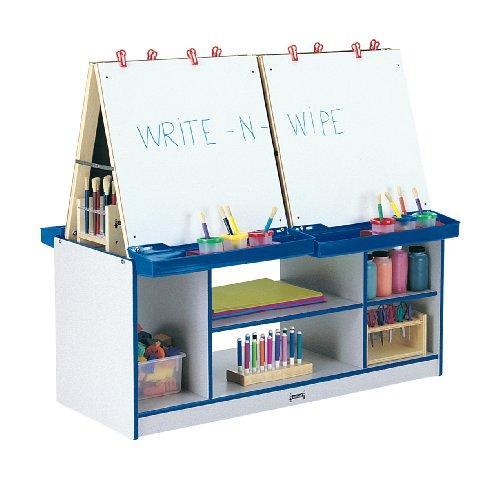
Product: Rainbow Accents 0294JCWW114 4 Station Art Center, Orange
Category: Toys & Games | Arts & Crafts | Easels
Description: Clips and paint tray included.
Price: $266.38
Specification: ASIN:B00ZA1UHGQ|ShippingWeight:123pounds|DateFirstAvailable:June30,2009